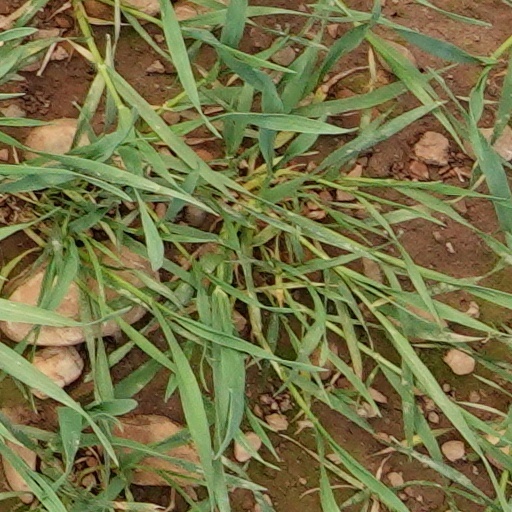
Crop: wheat